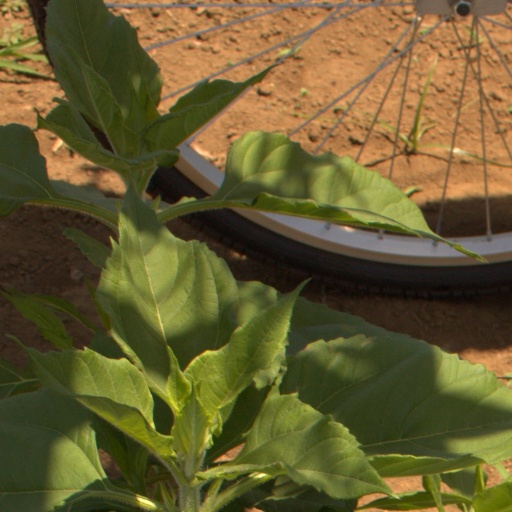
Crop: Jerusalem artichoke